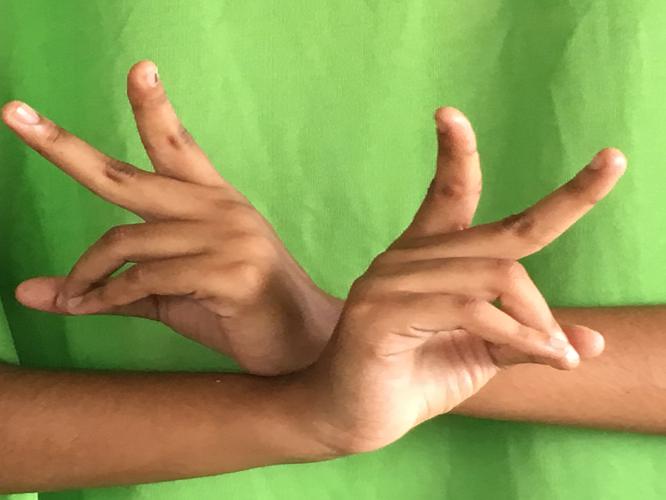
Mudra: Kartariswastika
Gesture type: double_hand